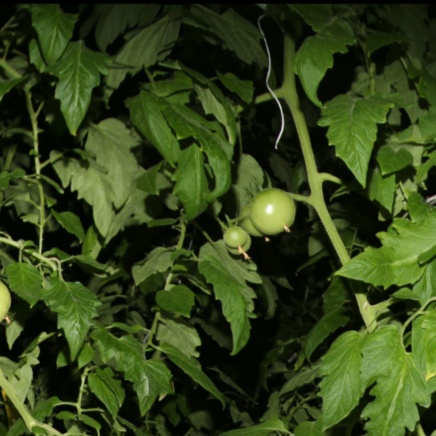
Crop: tomato